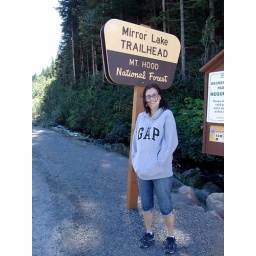
Hike to and/or around mirror lake